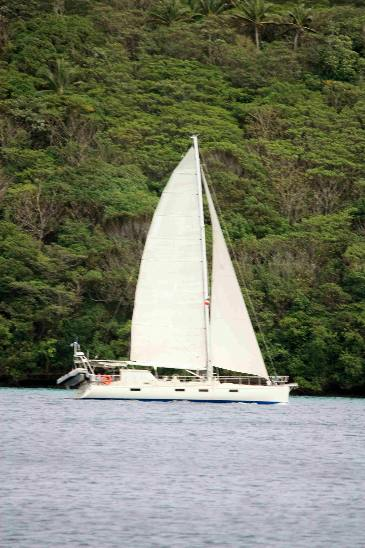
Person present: No